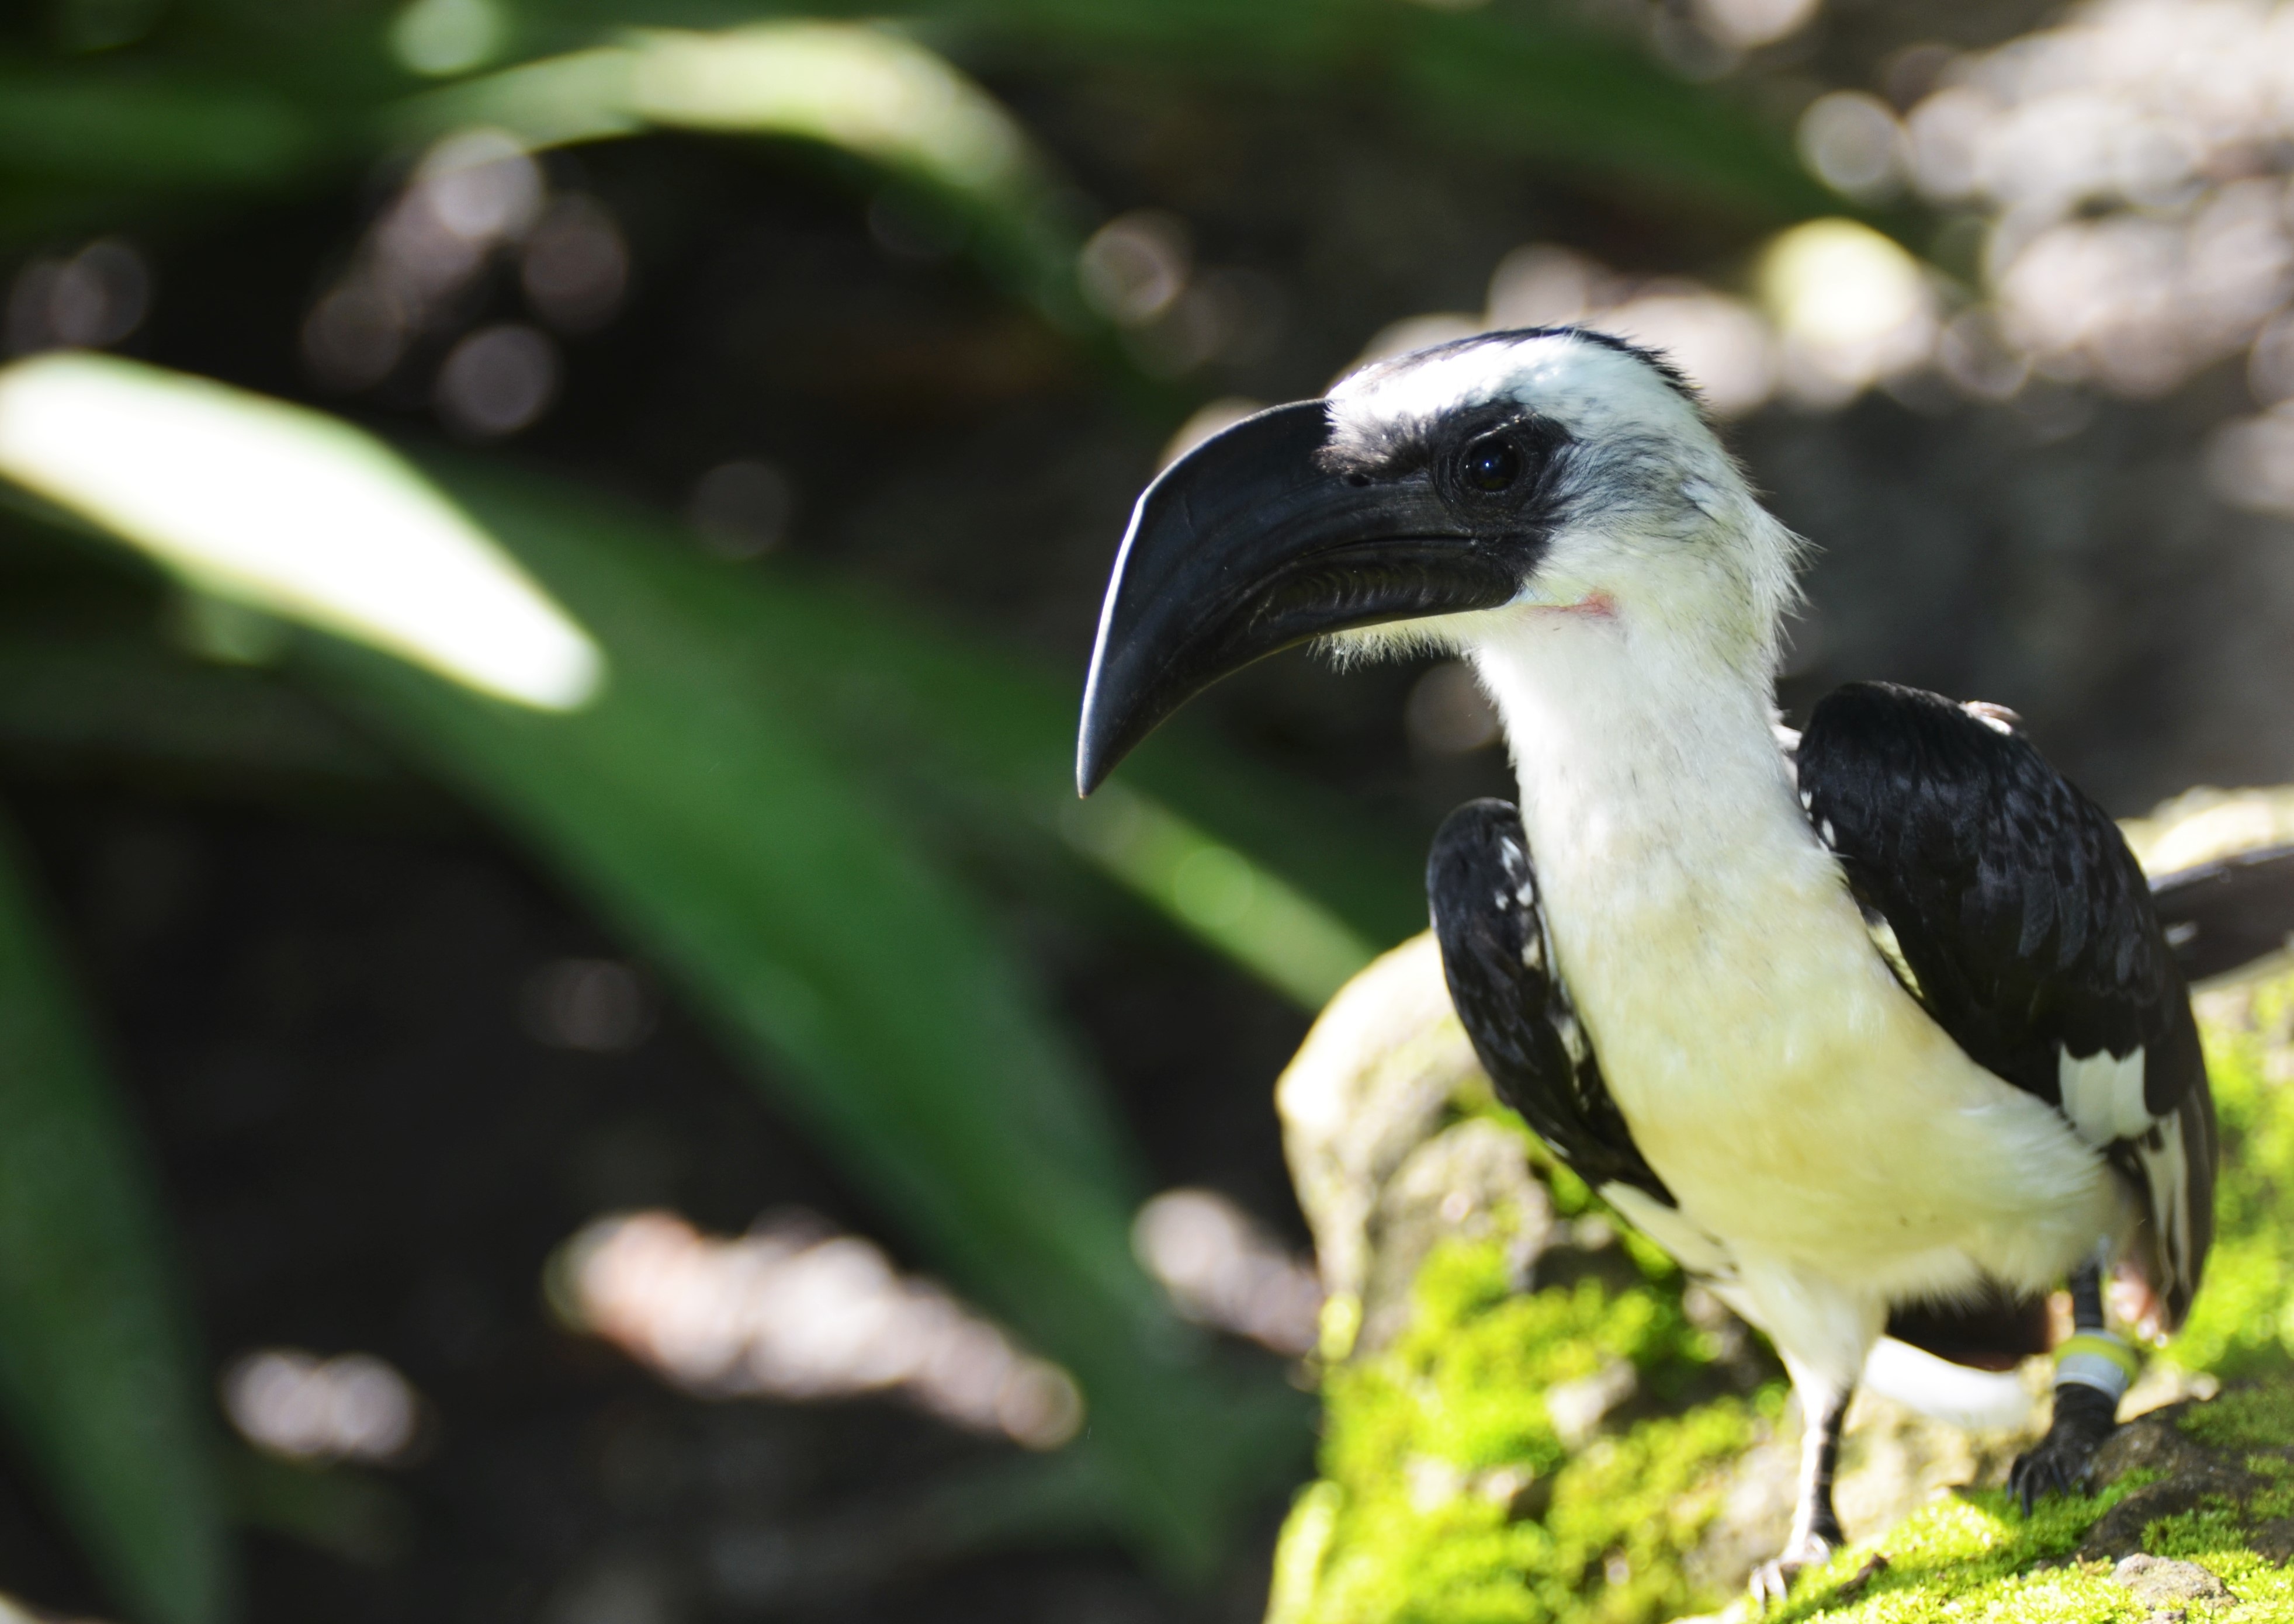
nature, bird, black and white, white, flower, animal, wildlife, wild, zoo, green, beak, fauna, ornithology, animals, vertebrate, aviary, exotic bird, black and white bird, black billed bird, perching bird